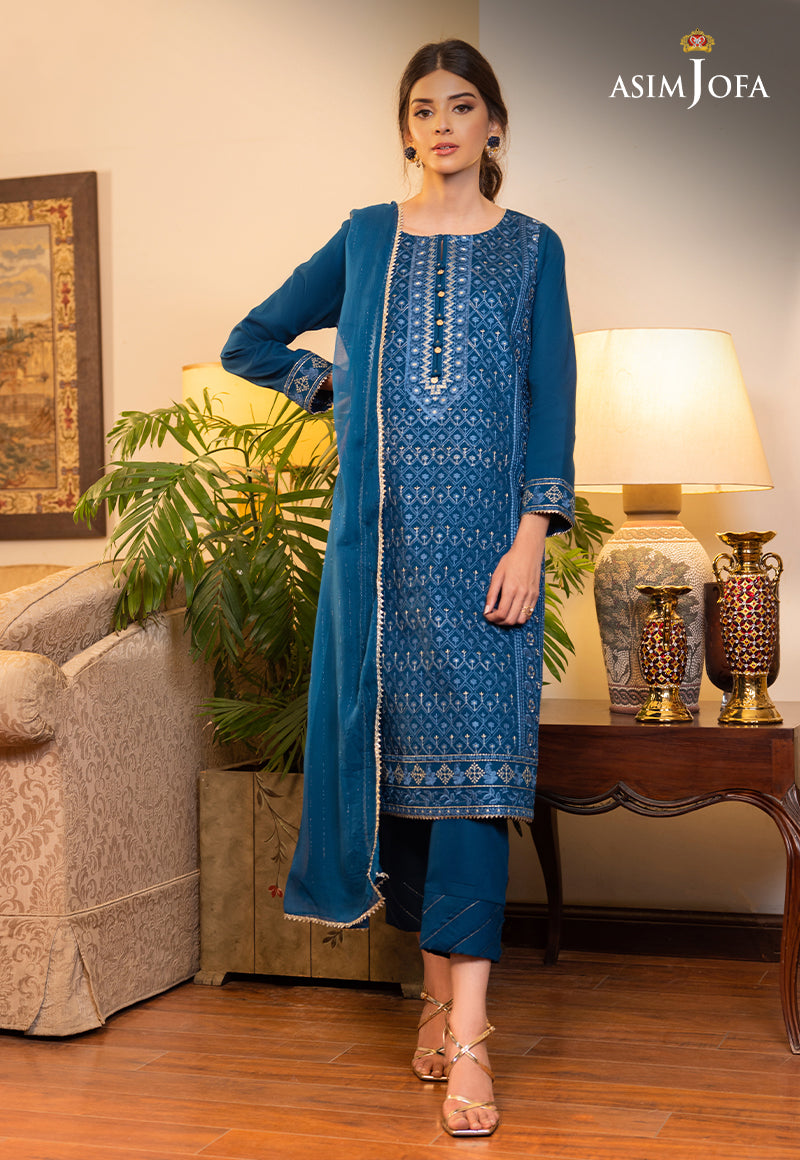
blue kashmir embroidered salwar suit